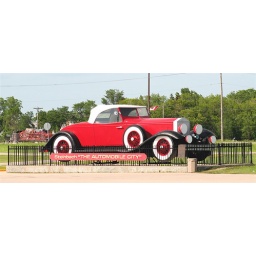
Steinbach, the Mennonite automobile city of Manitoba. Notice the highway truck with crushed cars in the background!